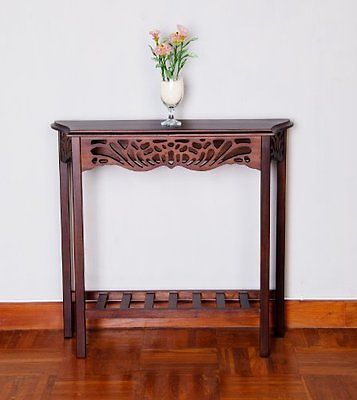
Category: table